Puerto Rico campaign

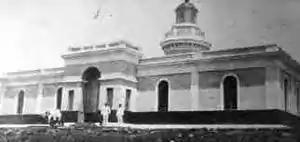
Faro de Las Cabezas de San Juan (Cape San Juan lighthouse), c. 1898. It is located on the northeastern part of the highest point of Cape San Juan in Fajardo, Puerto Rico.

Captain San Pedro detected the movements of the American troops from his positions on a nearby hill and ordered his men to open fire. Garretson then ordered a direct attack on the Spanish and Puerto Rican forces in the hacienda. At day break, the 6th Massachusetts overran the Spanish forces and suffered four casualties. Puig was expecting reinforcements from Yauco which did not arrive and was ordered to disengage and retreat. Before retreating the right wing of the Spanish force, which was not overrun, initiated a flanking attack against two positions held by the Illinois and Massachusetts companies. The unexpected strength of the Spanish force caused some of the 6th Massachusetts troops to momentarily withdraw, but the Spanish forces were eventually driven off. Puig and his forces suffered two officers and three soldiers wounded and two soldiers dead.